Linguistic rights

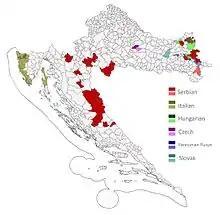
Minority languages in Croatia (official use at local level)

Croatian language is stated to be the official language of Croatia in Article 3 of the Croatian constitution. The same Article of Constitution stipulates that in some of local units, with the Croatian language and Latin script, in official use may be introduced another language or another writing script under the conditions prescribed by law. The only example of the use of minority language at the regional level currently is Istria County where official languages are Croatian and Italian. In eastern Croatia, in Joint Council of Municipalities, at local (municipal) level is introduced Serbian and its Cyrillic script as a co-official language. Each municipality, where a certain minority has more than one third of the population, can if it wants to introduce a minority language in official use.